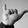
ASL letter: Y